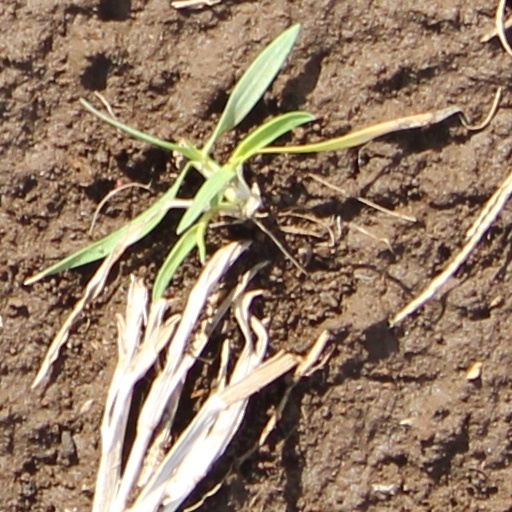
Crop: wheat